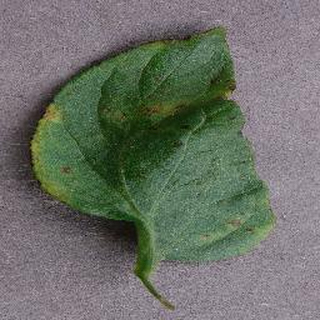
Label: tomato_bacterial_spot